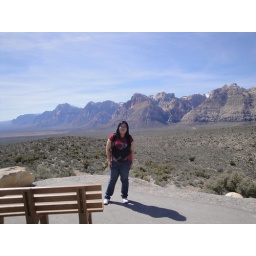
random pictures with red rock in the background!